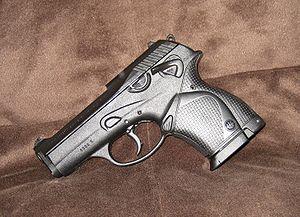
Le Beretta 9000 S est un pistolet semi-automatique double action.